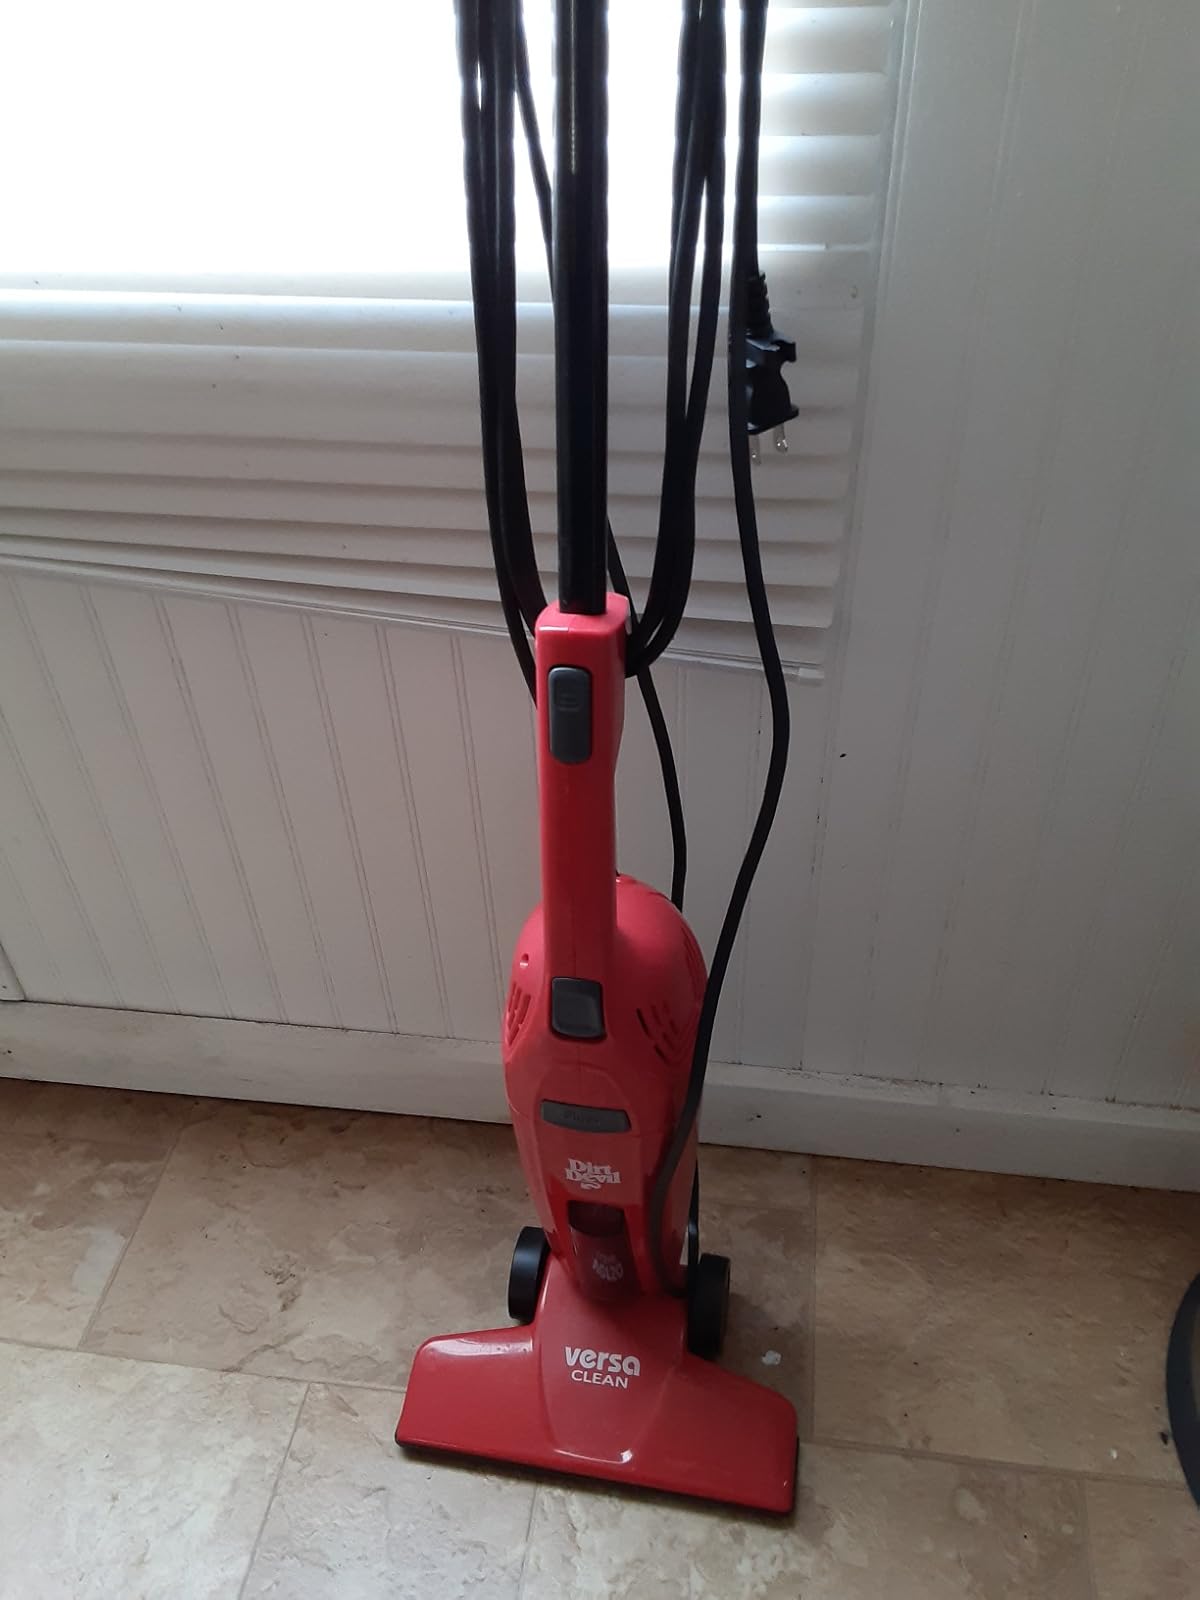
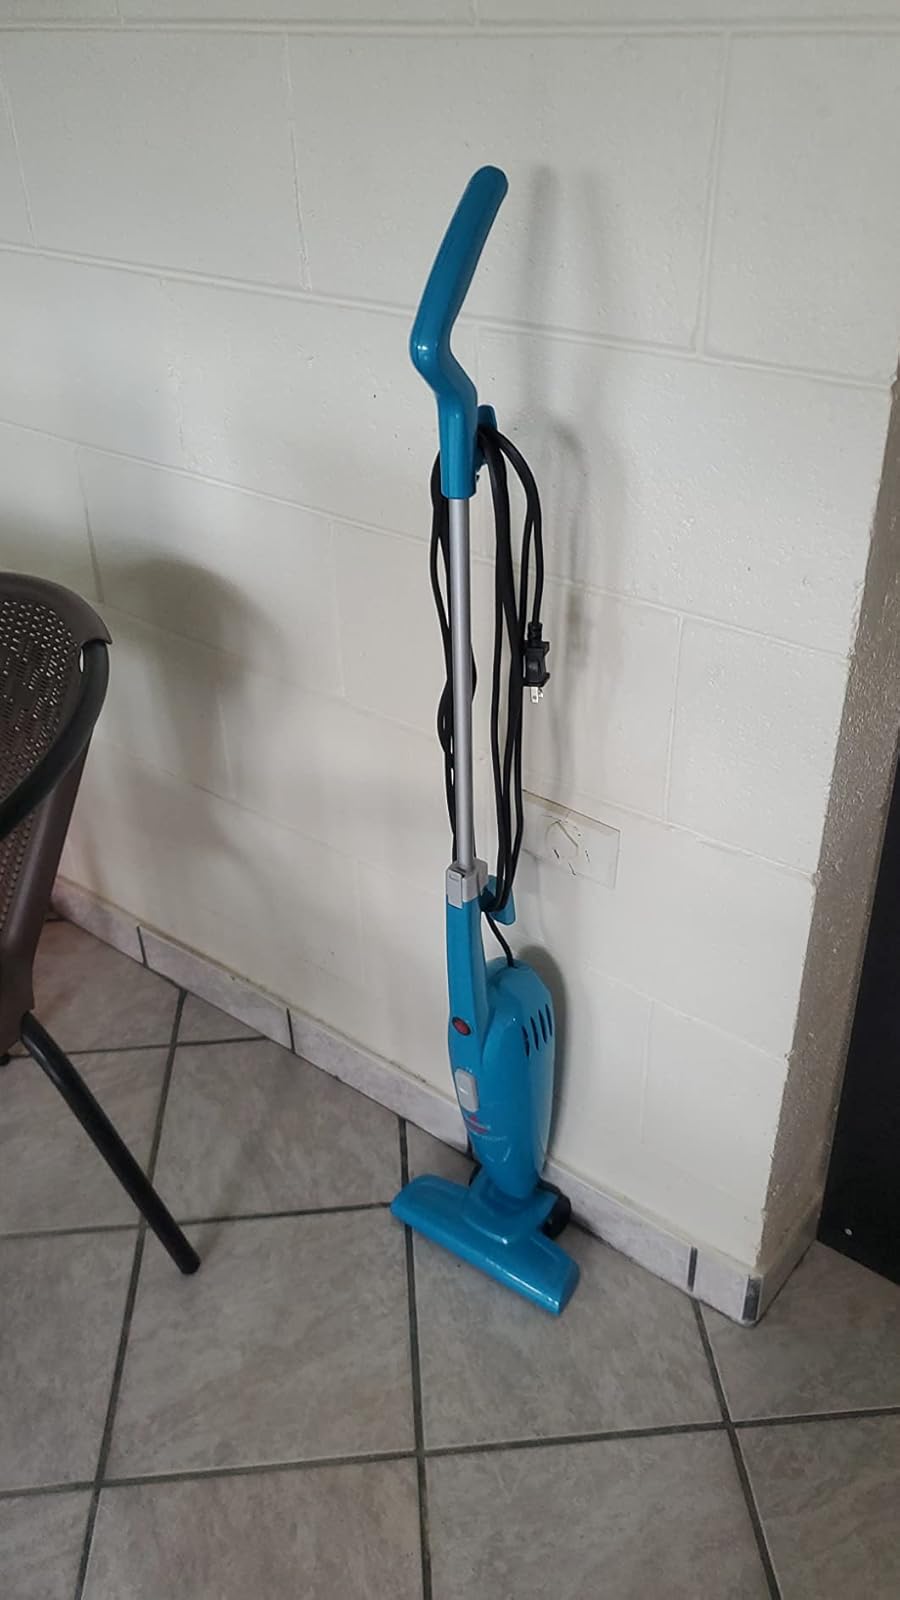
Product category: items_vacuum
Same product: no